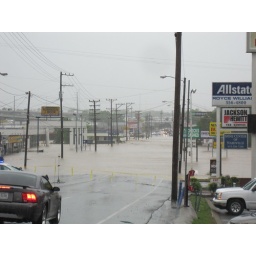
near white bridge rd.